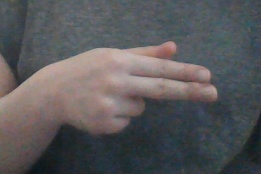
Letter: ghain